Mister Pellam

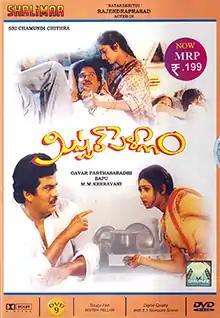
DVD cover

Mister Pellam is a 1993 Telugu-language drama film directed by Bapu and written by Mullapudi Venkata Ramana. The film stars Rajendra Prasad and Aamani, with music composed by M. M. Keeravani. It is Inspired by the 1983 film "Mr. Mom".